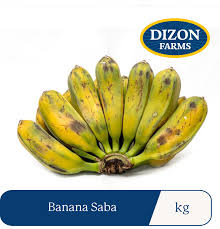
Label: Banana